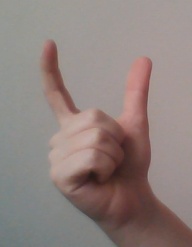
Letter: nun